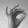
ASL letter: F